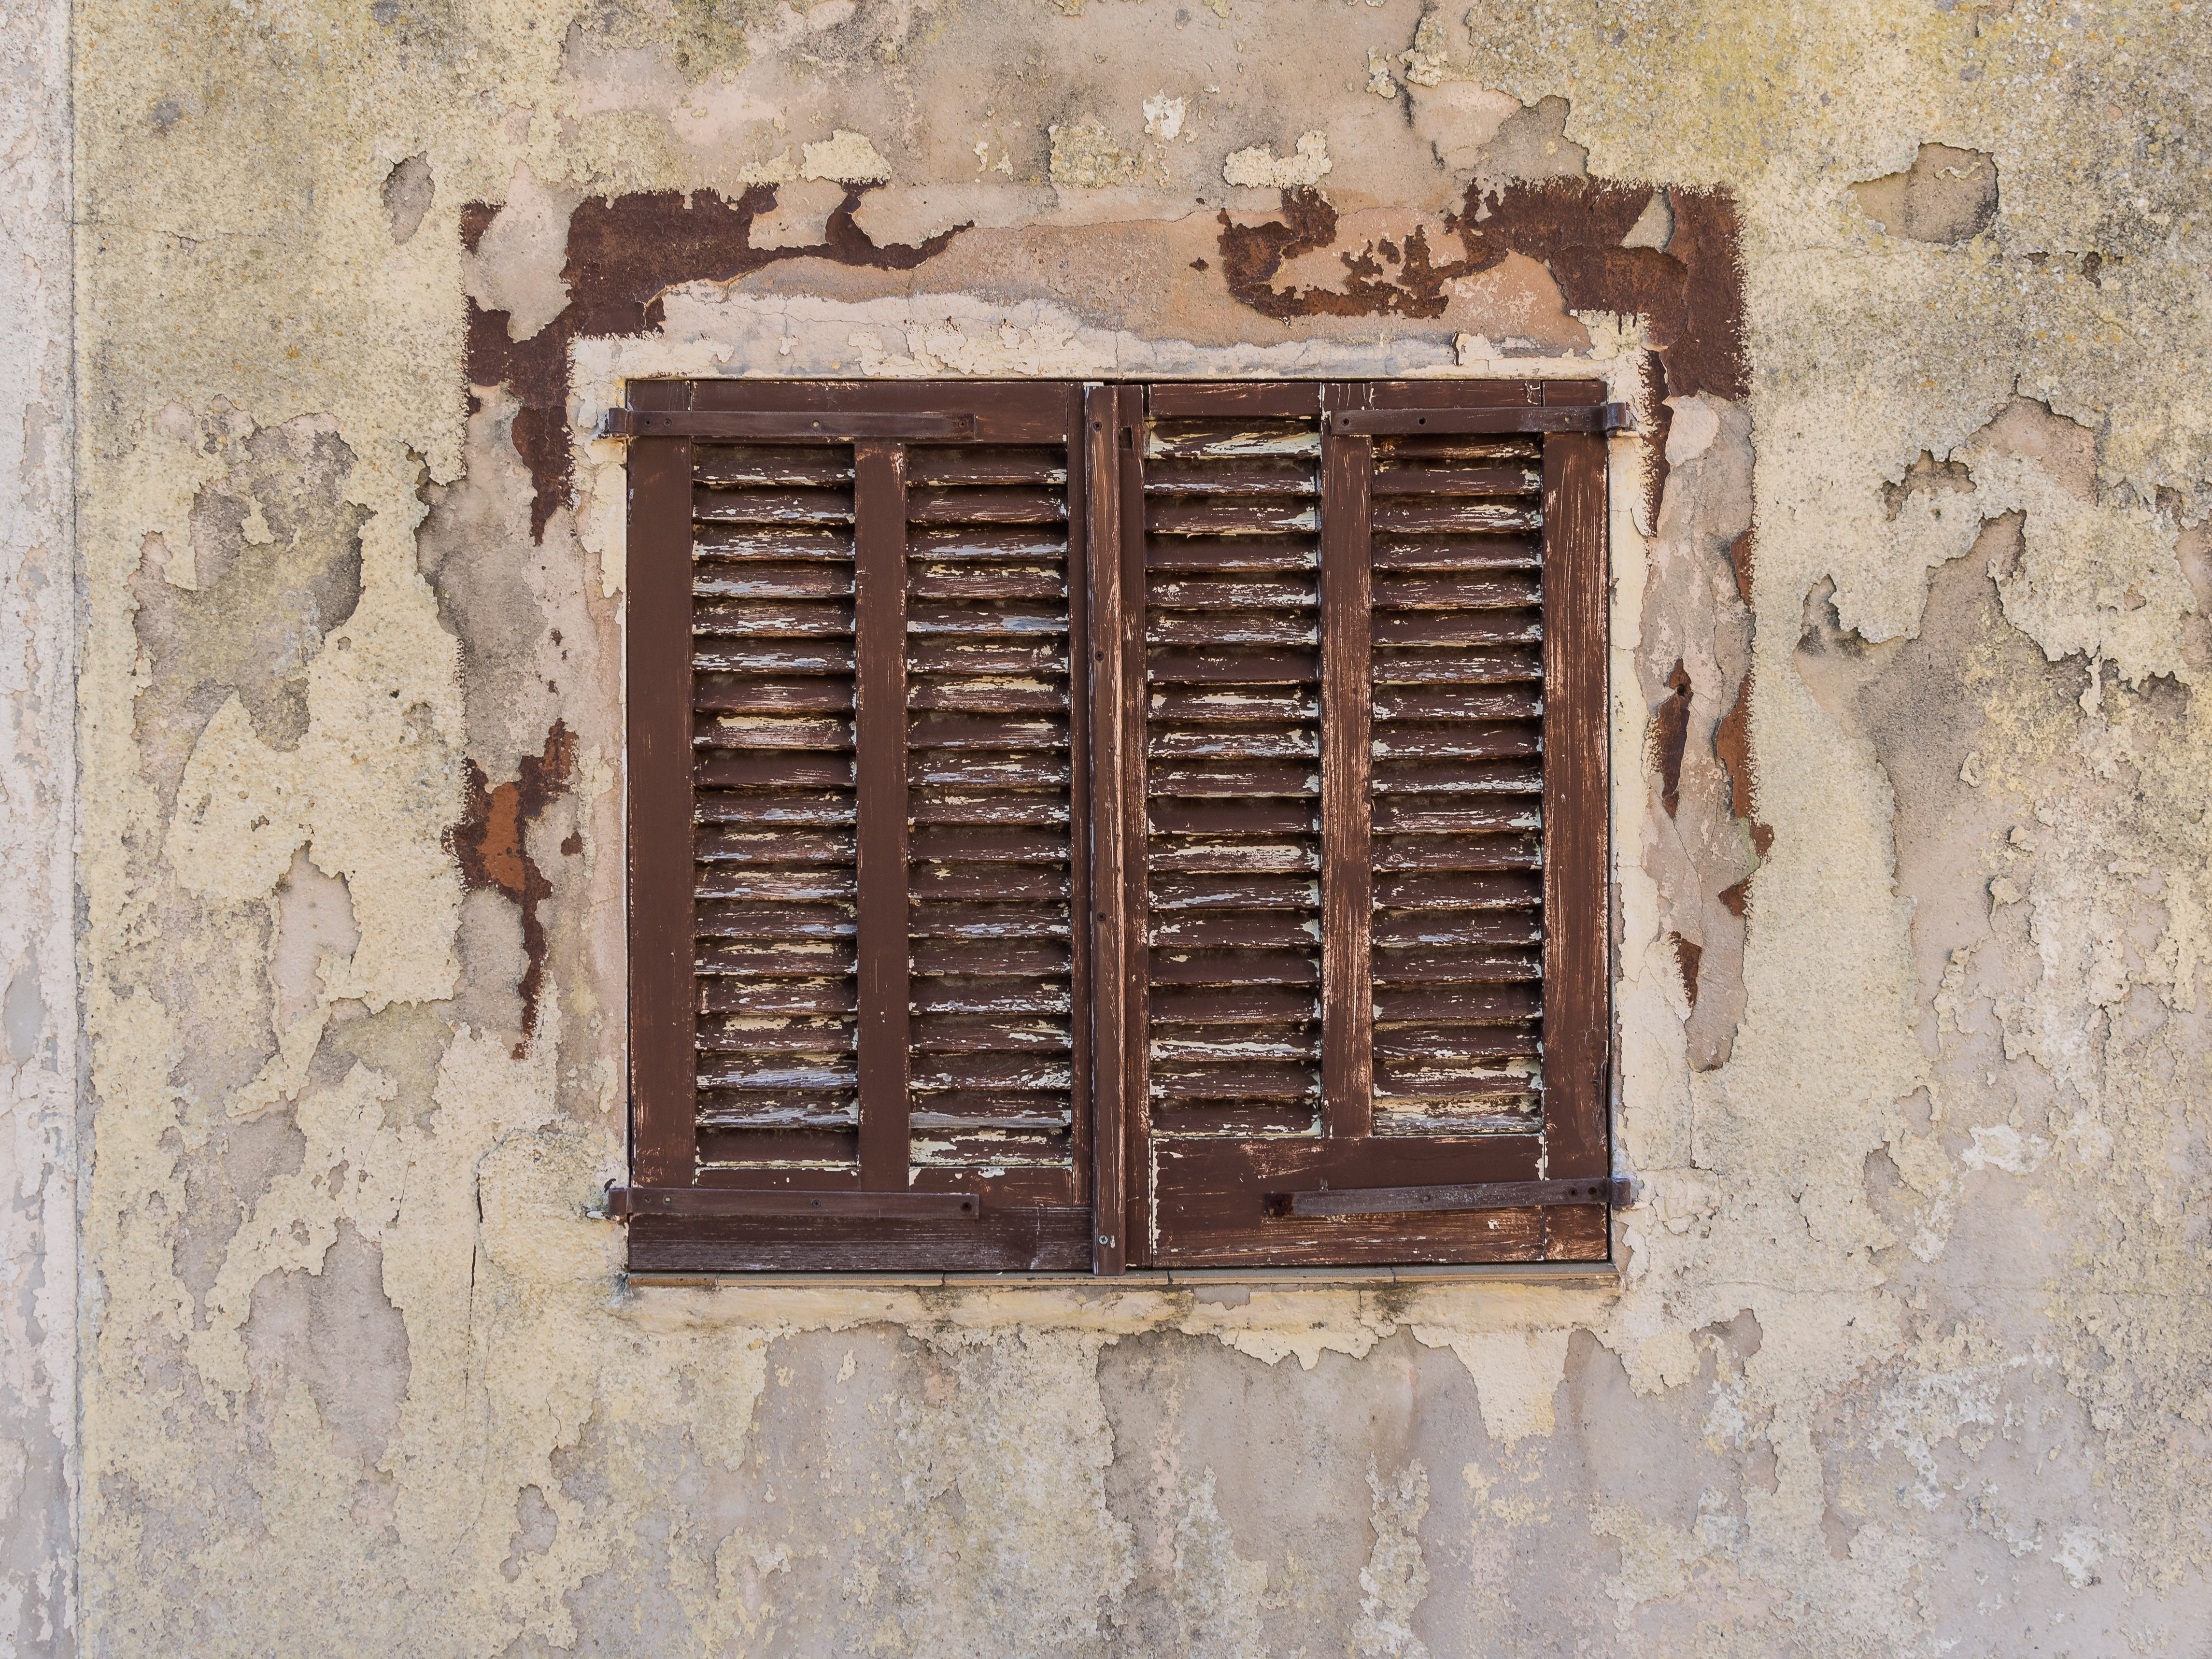
architecture, structure, wood, texture, window, old, home, wall, facade, brick, door, interior design, ancient history, window covering